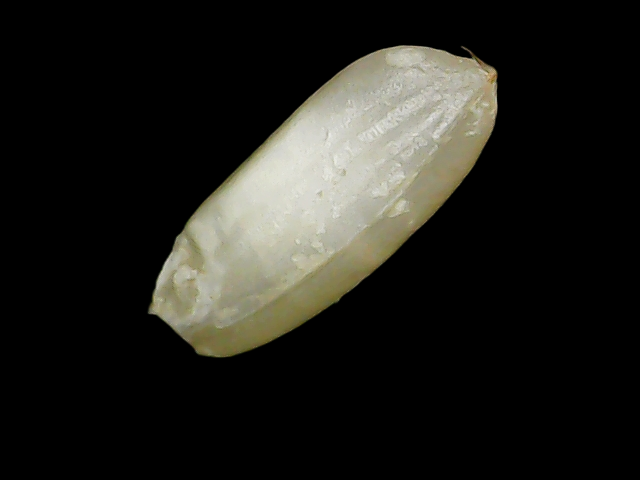
Rice variety: Binadhan10